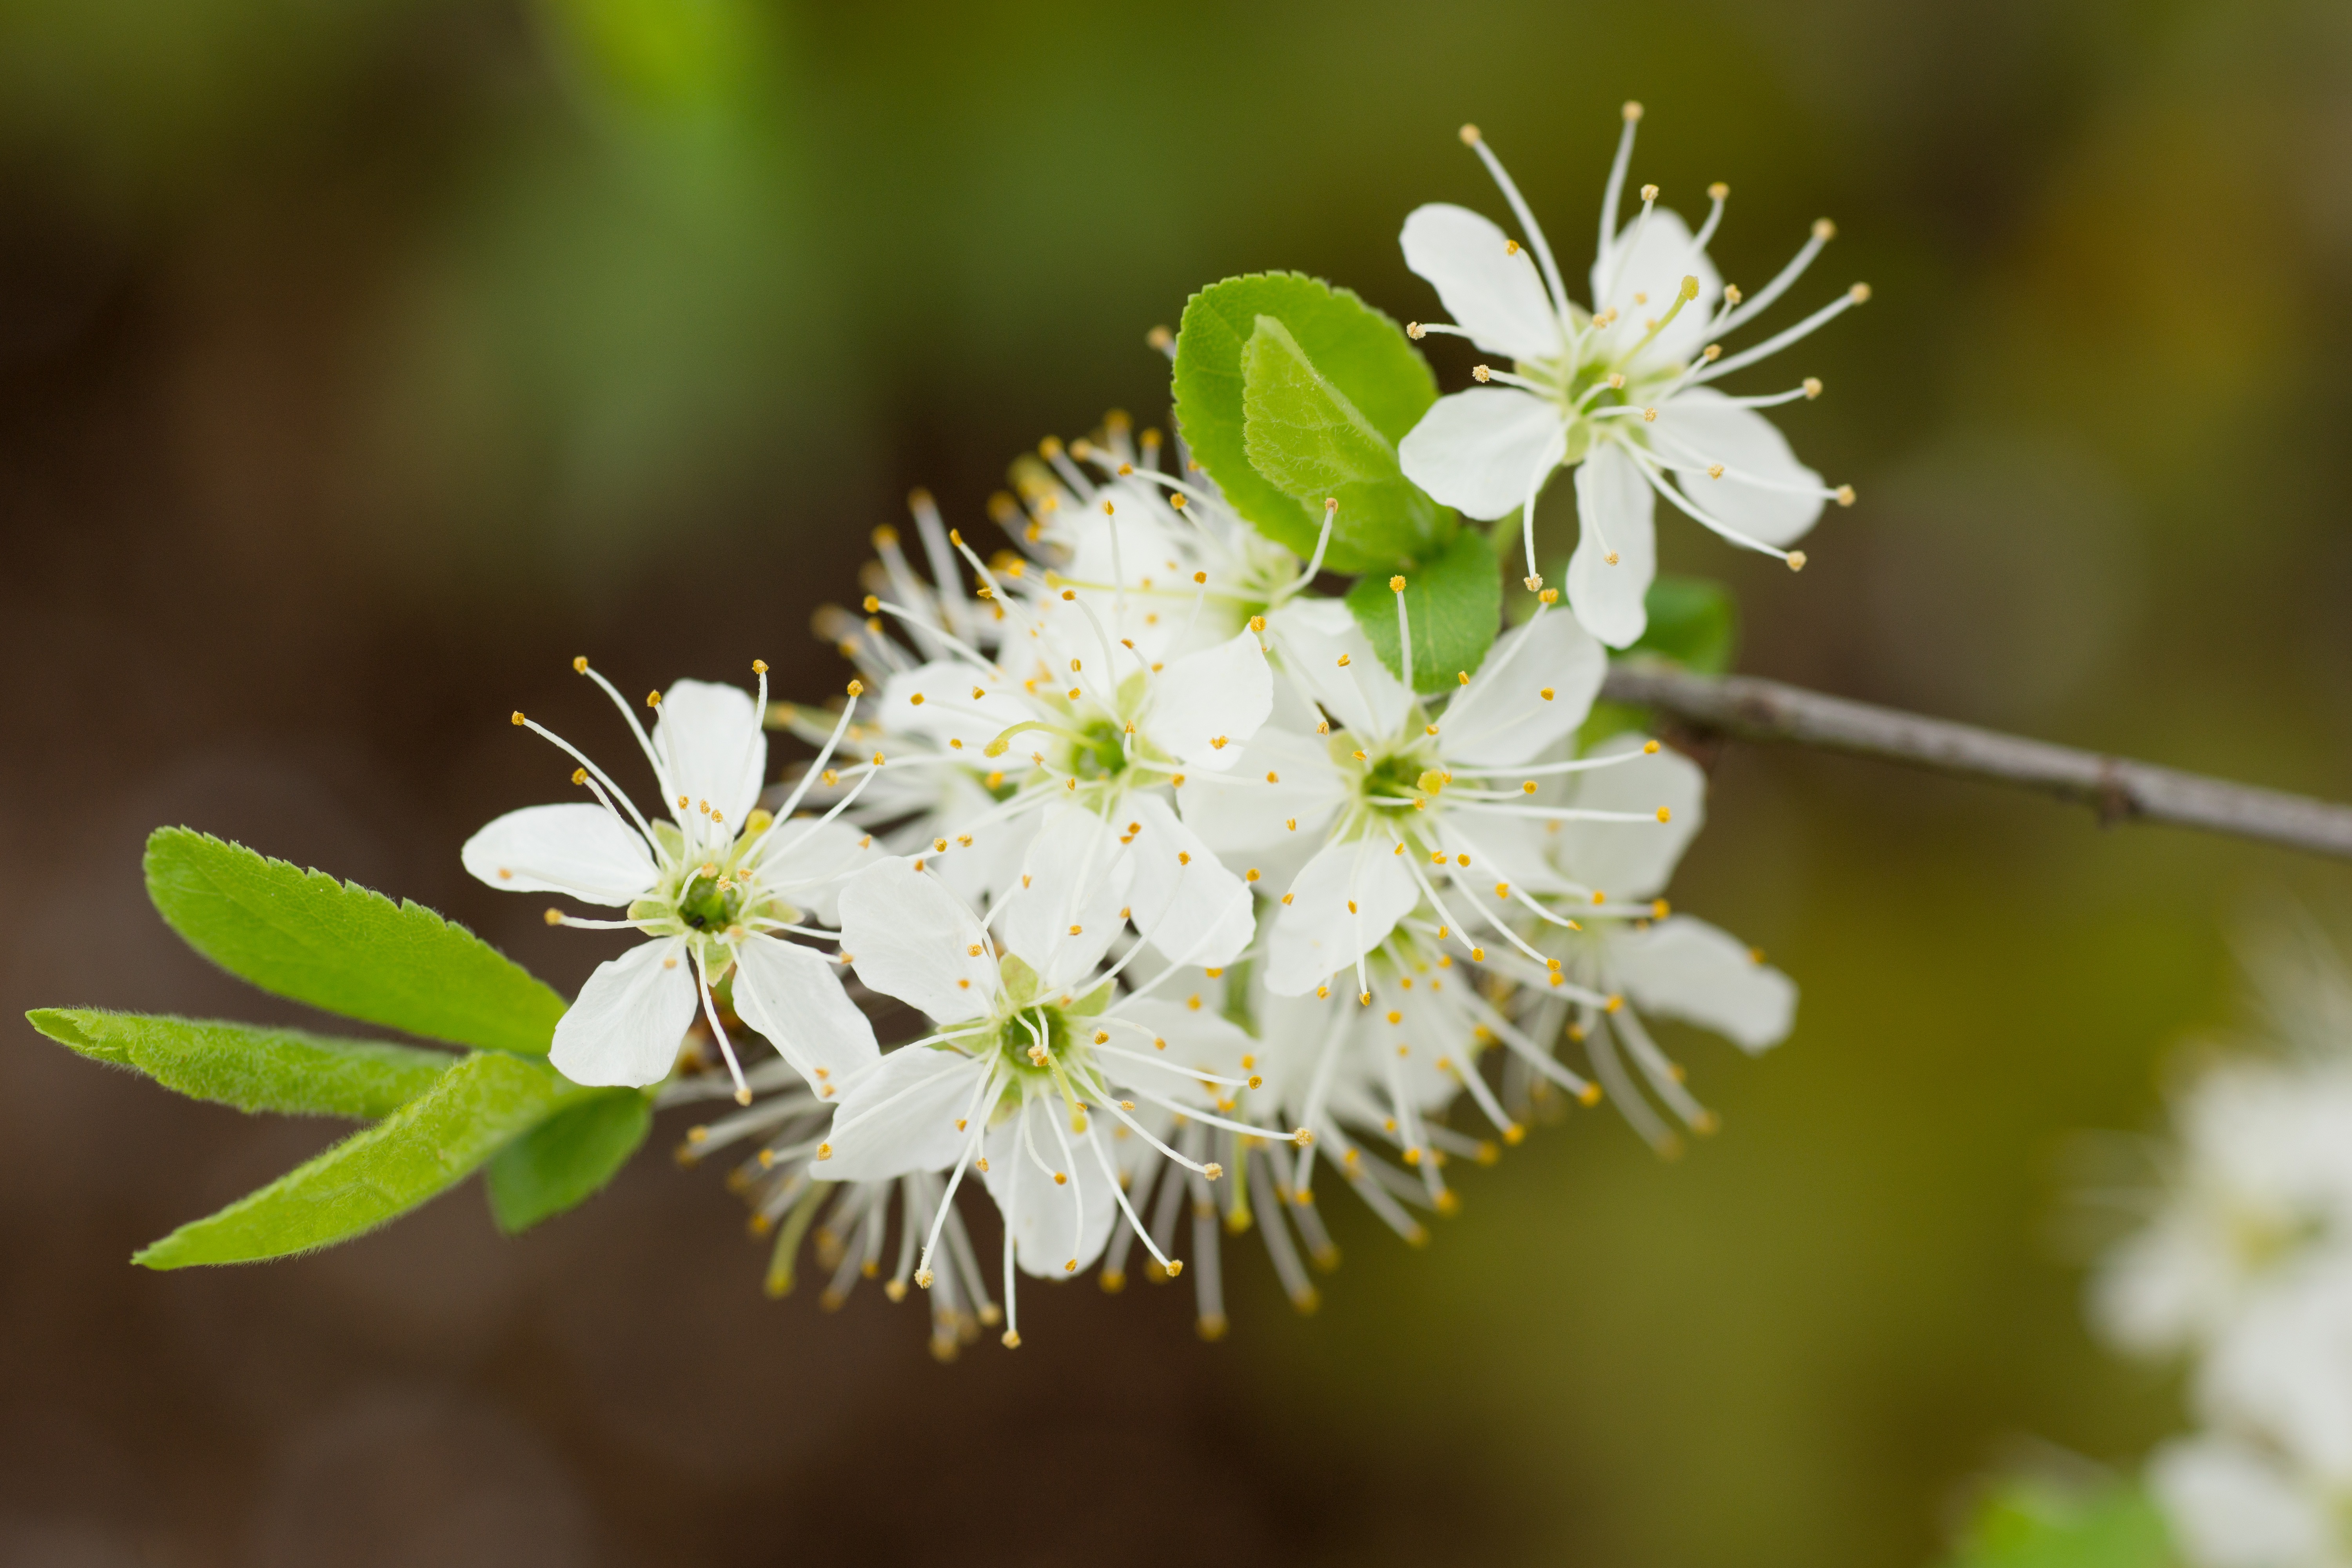
tree, nature, branch, blossom, plant, fruit, flower, bloom, pollen, young, food, green, produce, botany, flora, wildflower, close up, shrub, weis, frisch, macro photography, flowering plant, bee pollen, land plant